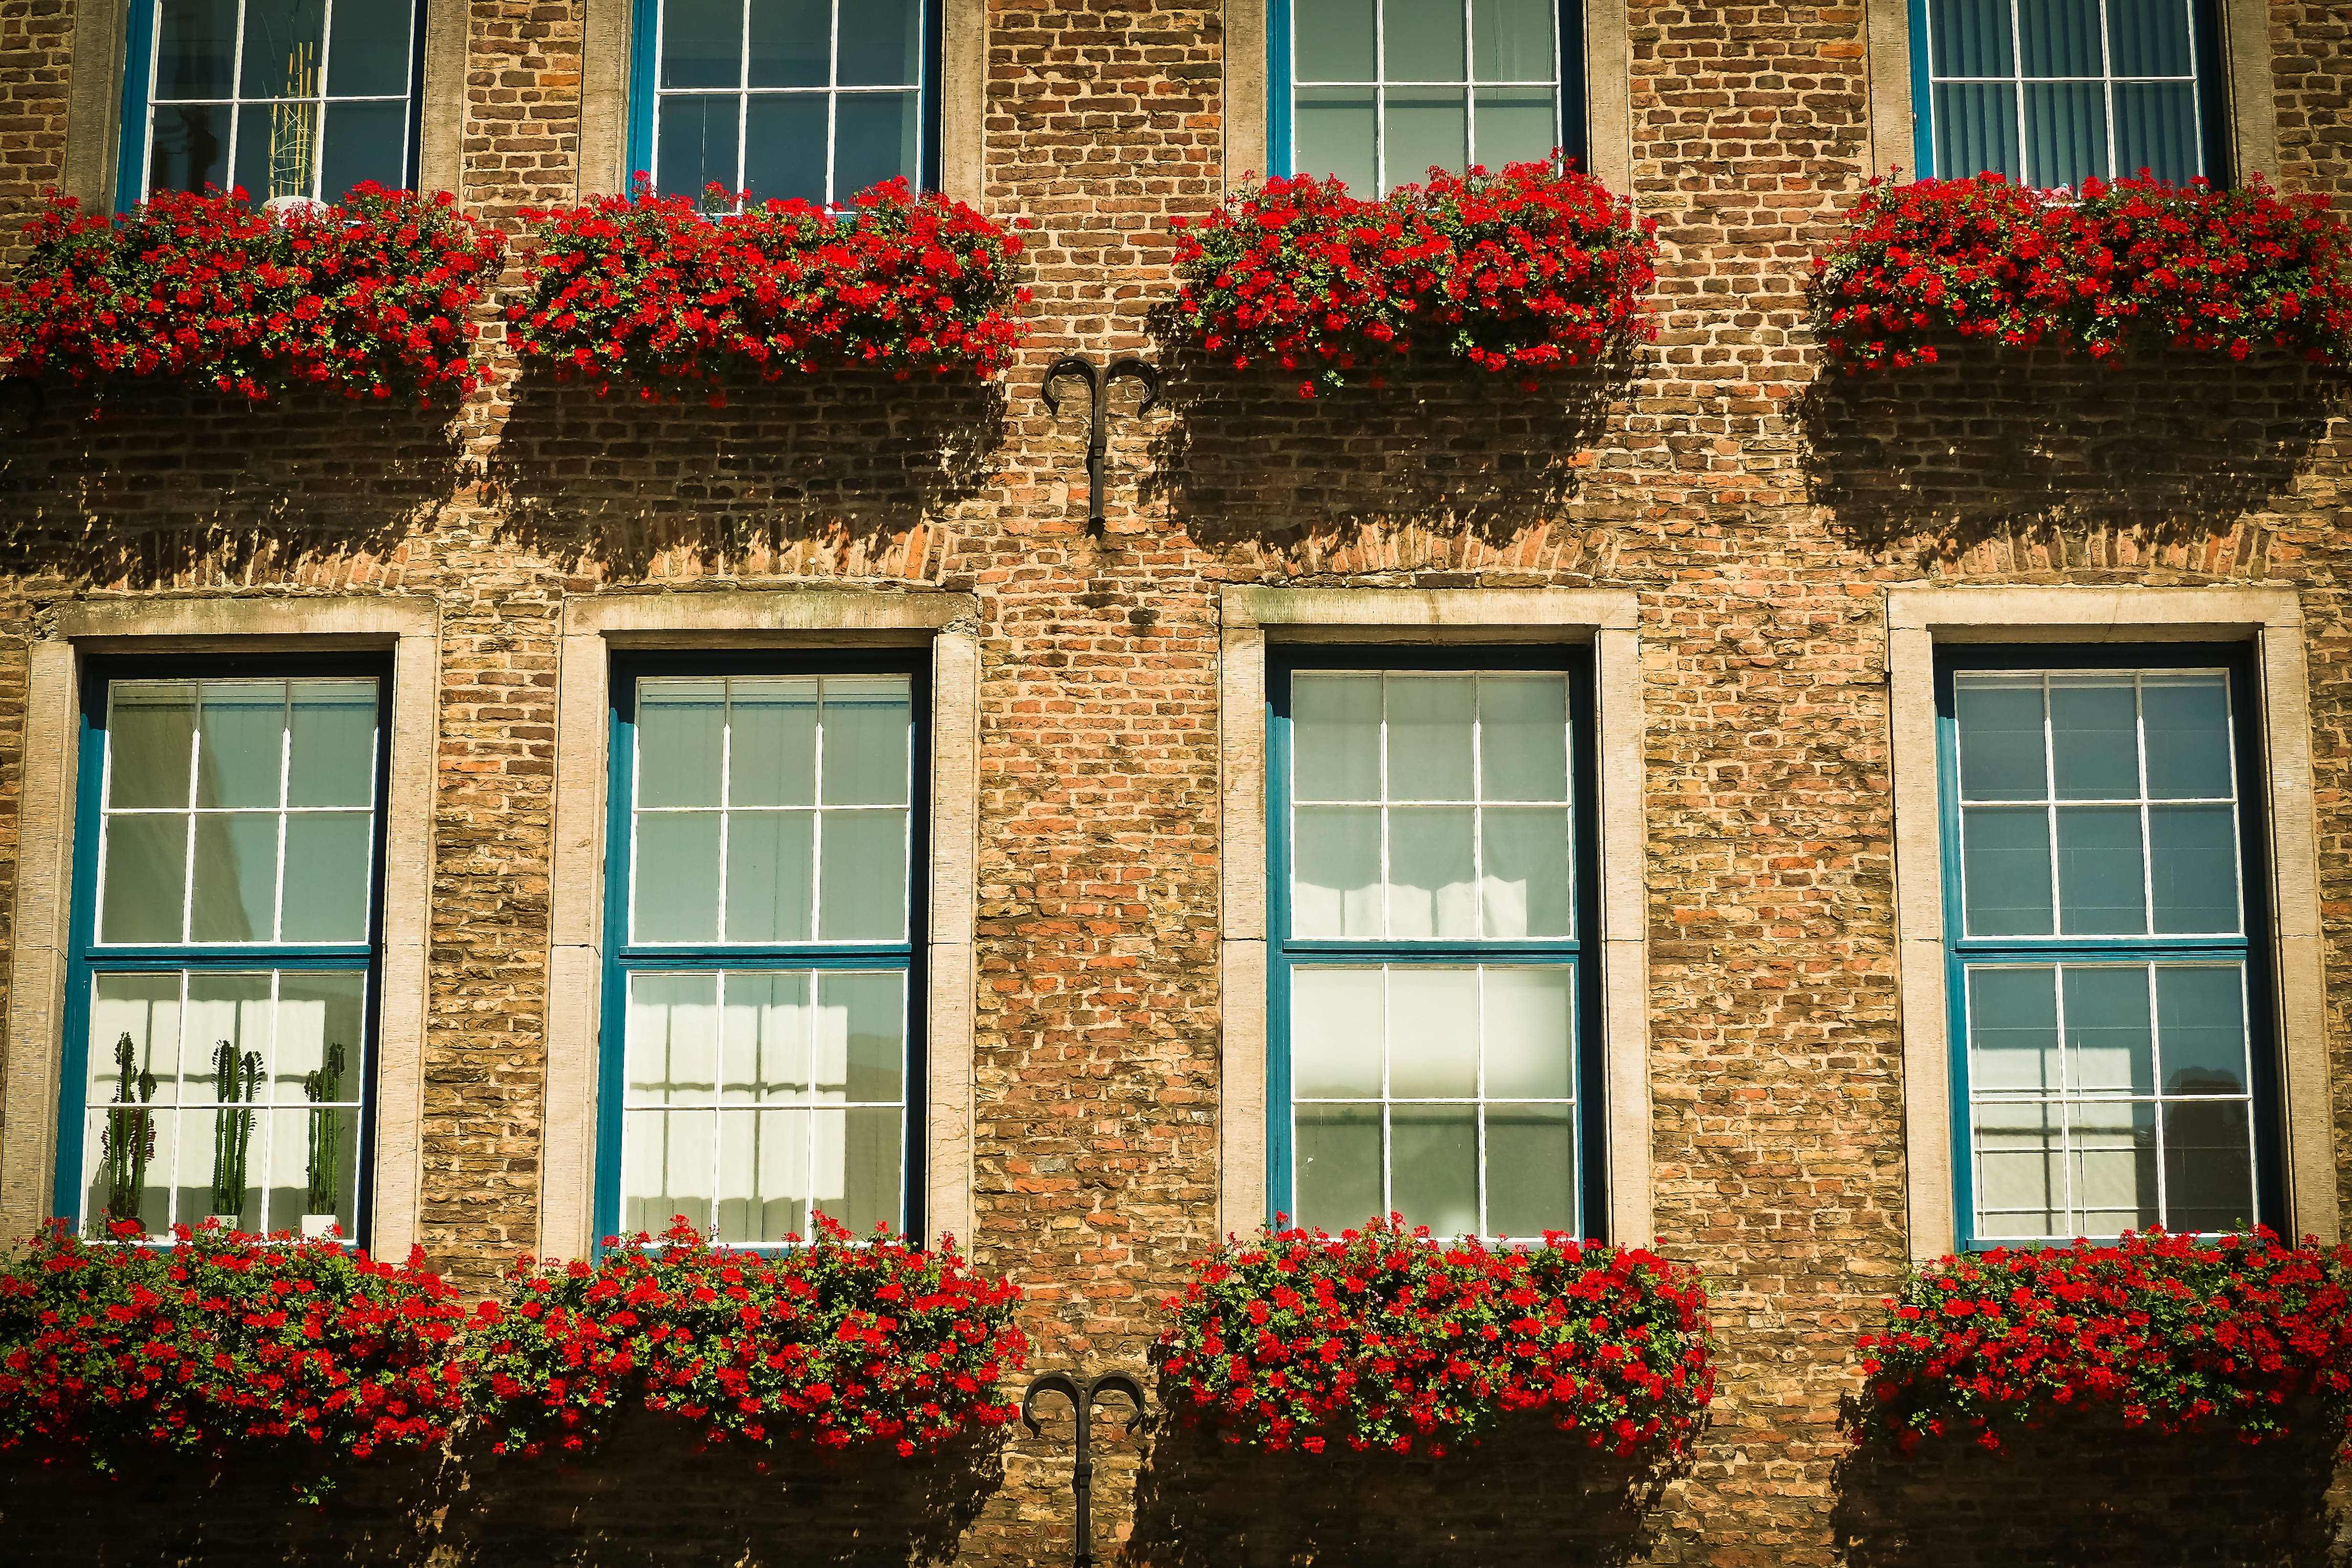
architecture, house, flower, window, glass, building, old, city, home, urban, wall, monument, red, color, autumn, facade, stone wall, old building, flowers, interior design, places of interest, old town, bricks, estate, planting, historically, town hall, old window, hauswand, dusseldorf, historic preservation, historic centre, window covering